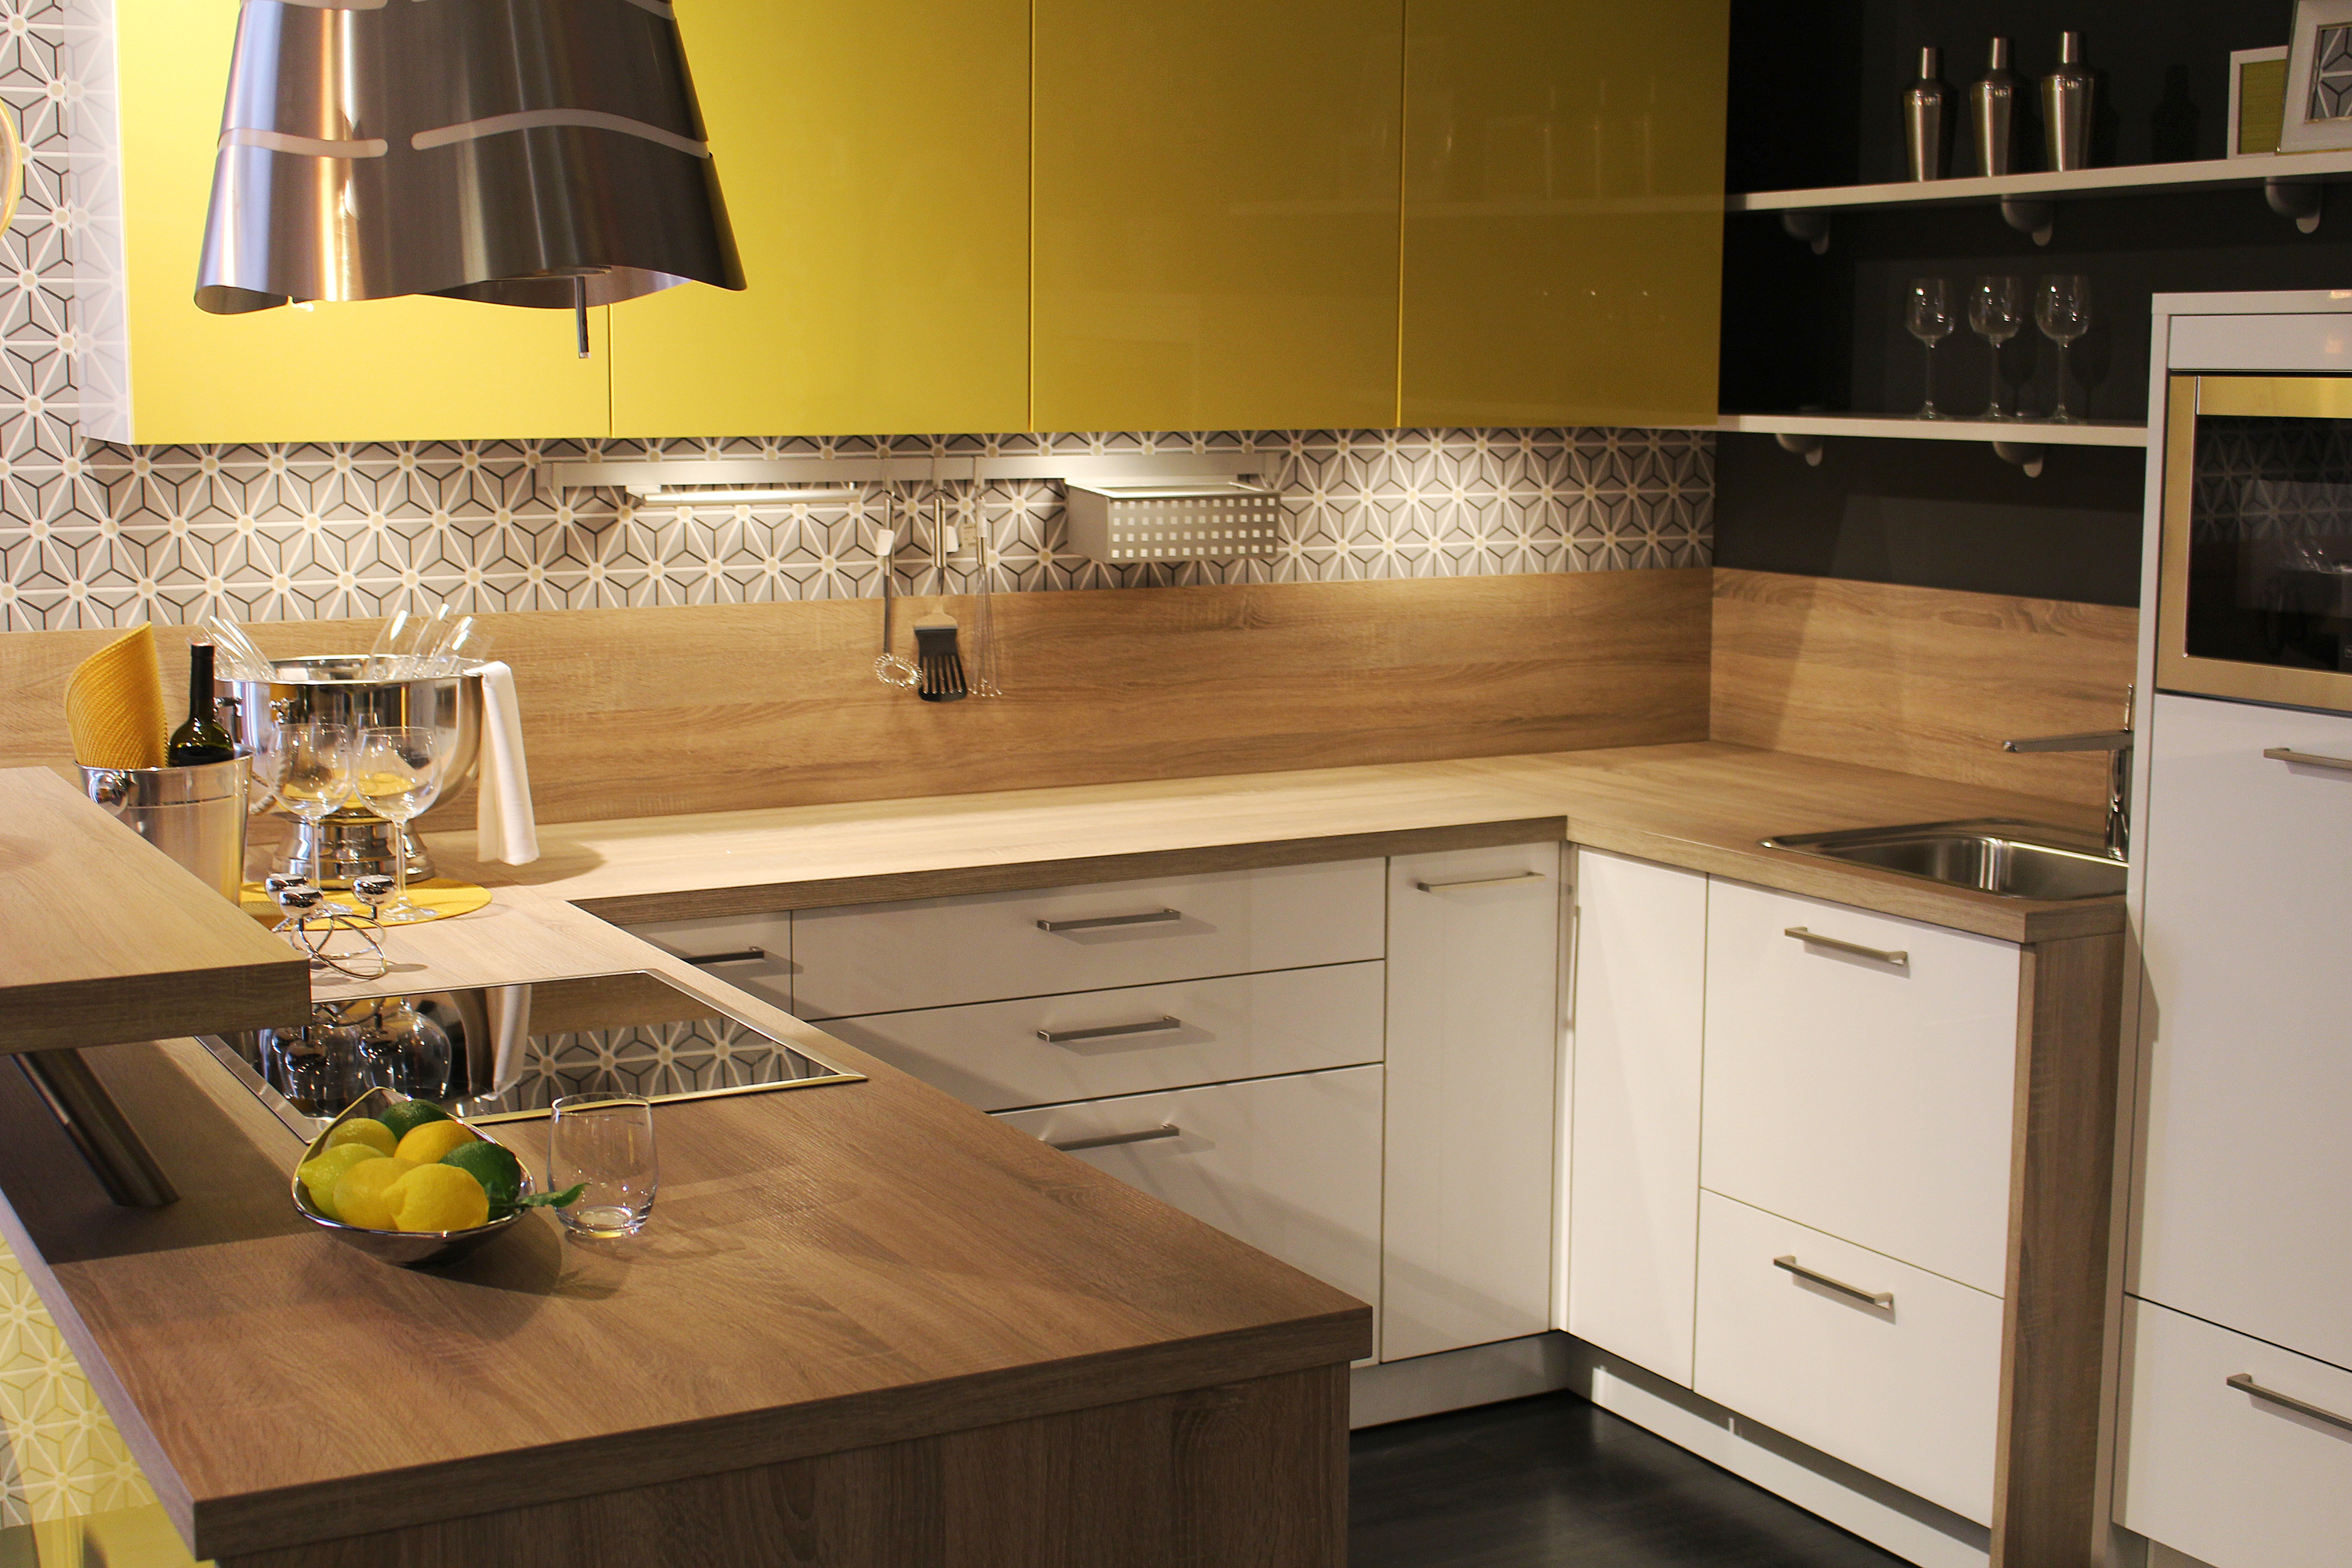
wood, floor, home, decoration, food, cottage, kitchen, property, room, apartment, cuisine, countertop, interior design, hardwood, real estate, wood flooring, cabinetry, cuisine classique, kitchen equipment